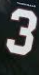
Number: 3